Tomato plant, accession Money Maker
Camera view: vertical (180 deg); turntable rotation: 180 degrees
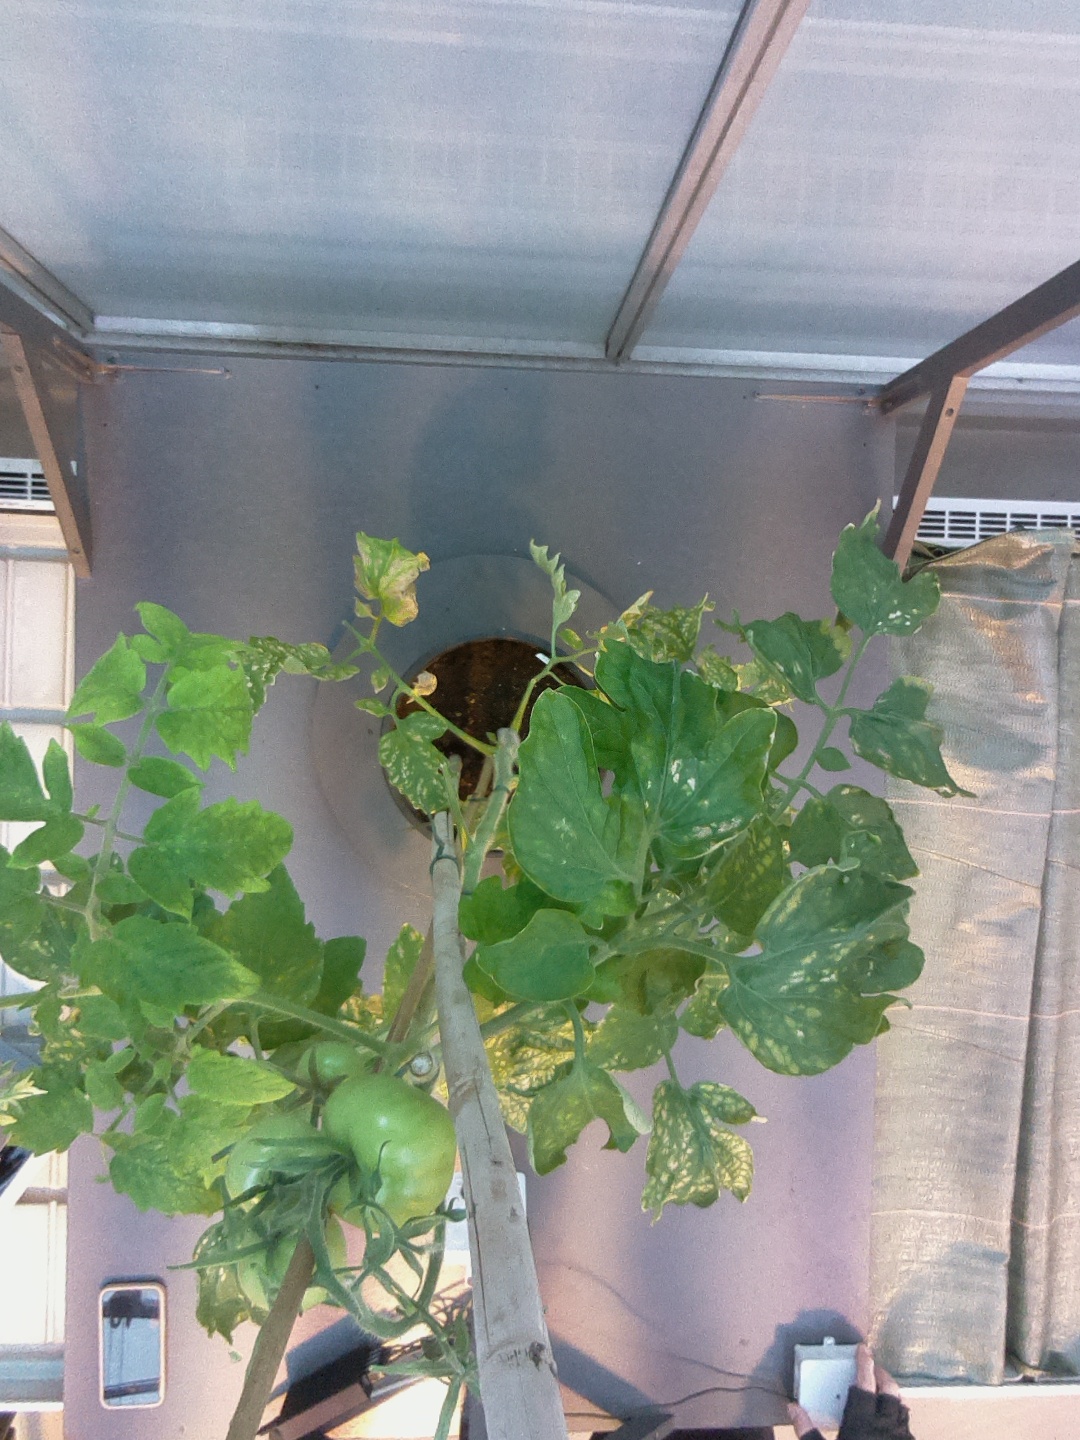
BBCH growth stage 74: 40%-50% of final fruit size